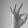
ASL letter: F